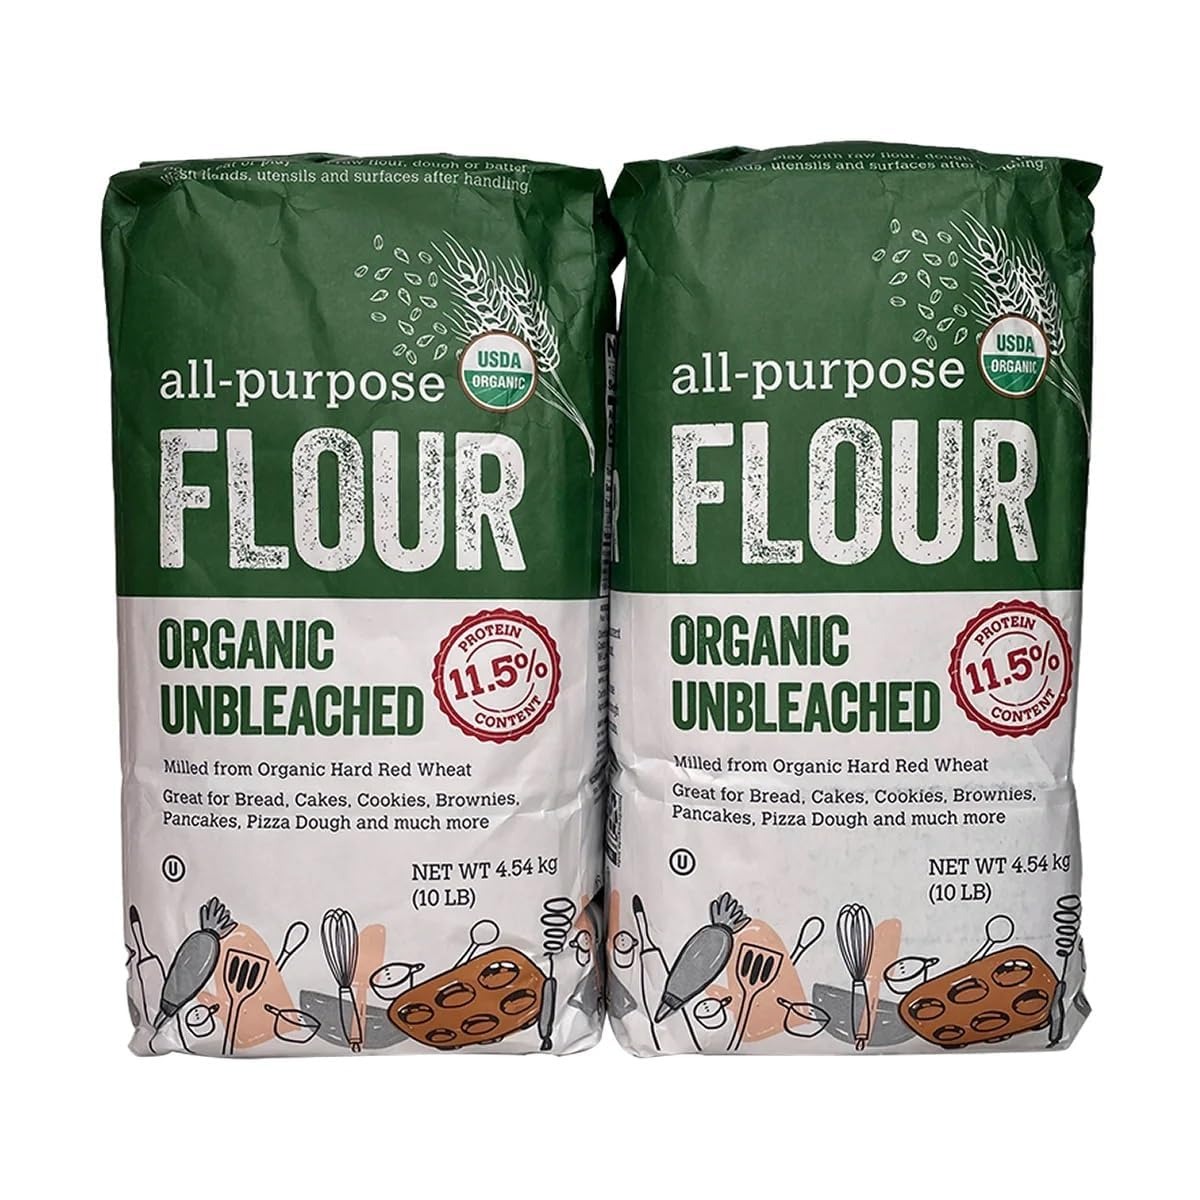
Item Name: Kirkland Signature Organic Unbleached All Purpose Flour, 10 Pounds (Pack of 2)
Bullet Point 1: Milled from organic hard red wheat
Bullet Point 2: Great for bread, cakes, cookies, brownies, pancakes, pizza dough and much more
Bullet Point 3: Unbleached and Organic
Bullet Point 4: 10 lbs per Bag
Bullet Point 5: Total Net Weight 20 lbs
Product Description: Organic all-purpose flour is exceptionally versatile. A consistent blend of organic hard red wheat, milled to a minimum of 11.5% gluten-developing protein. These characteristics make it soft enough for delicate cakes, flaky pie crusts, fluffy pancakes and melt-in-your-mouth cookies, yet substantial enough for your favorite pizza dough and bread recipes.
Value: 320.0
Unit: Ounce

Price: 38.99